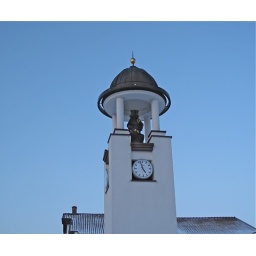
A statue of the Samogitian symbol of a bear in the clock tower at the centre of Telsiai, Lithuania